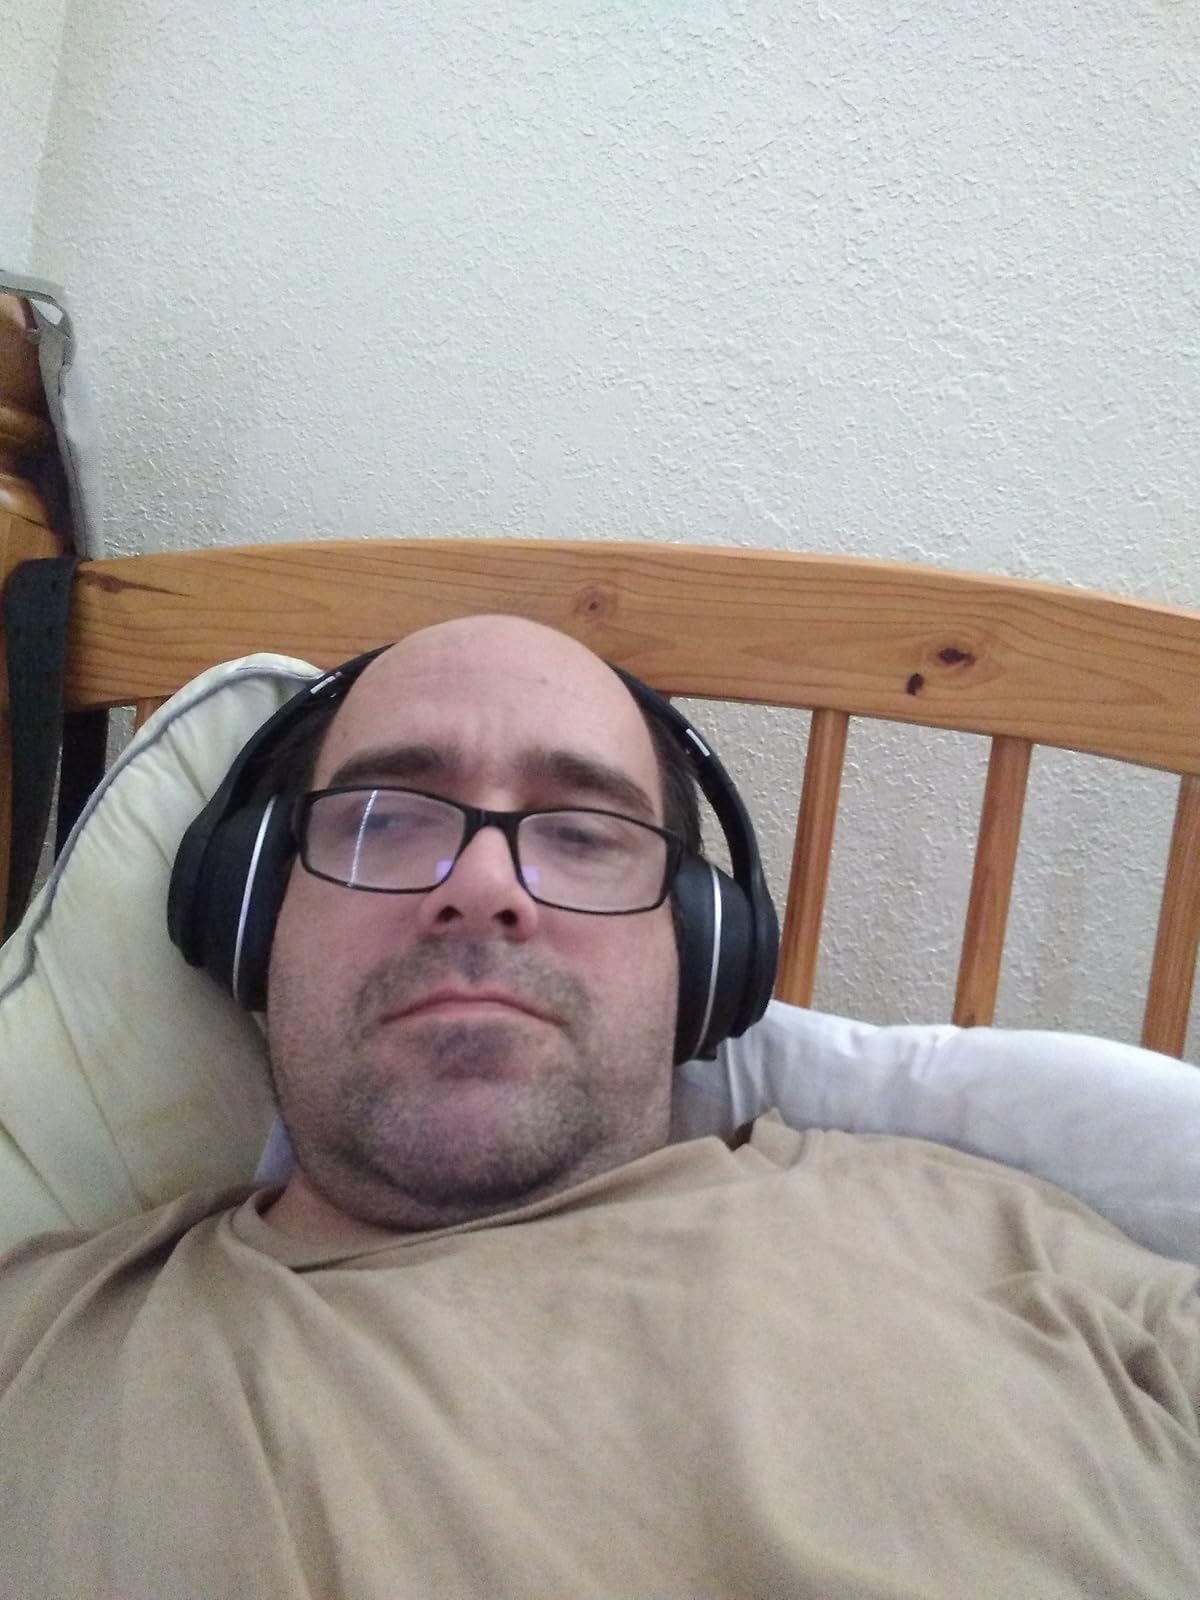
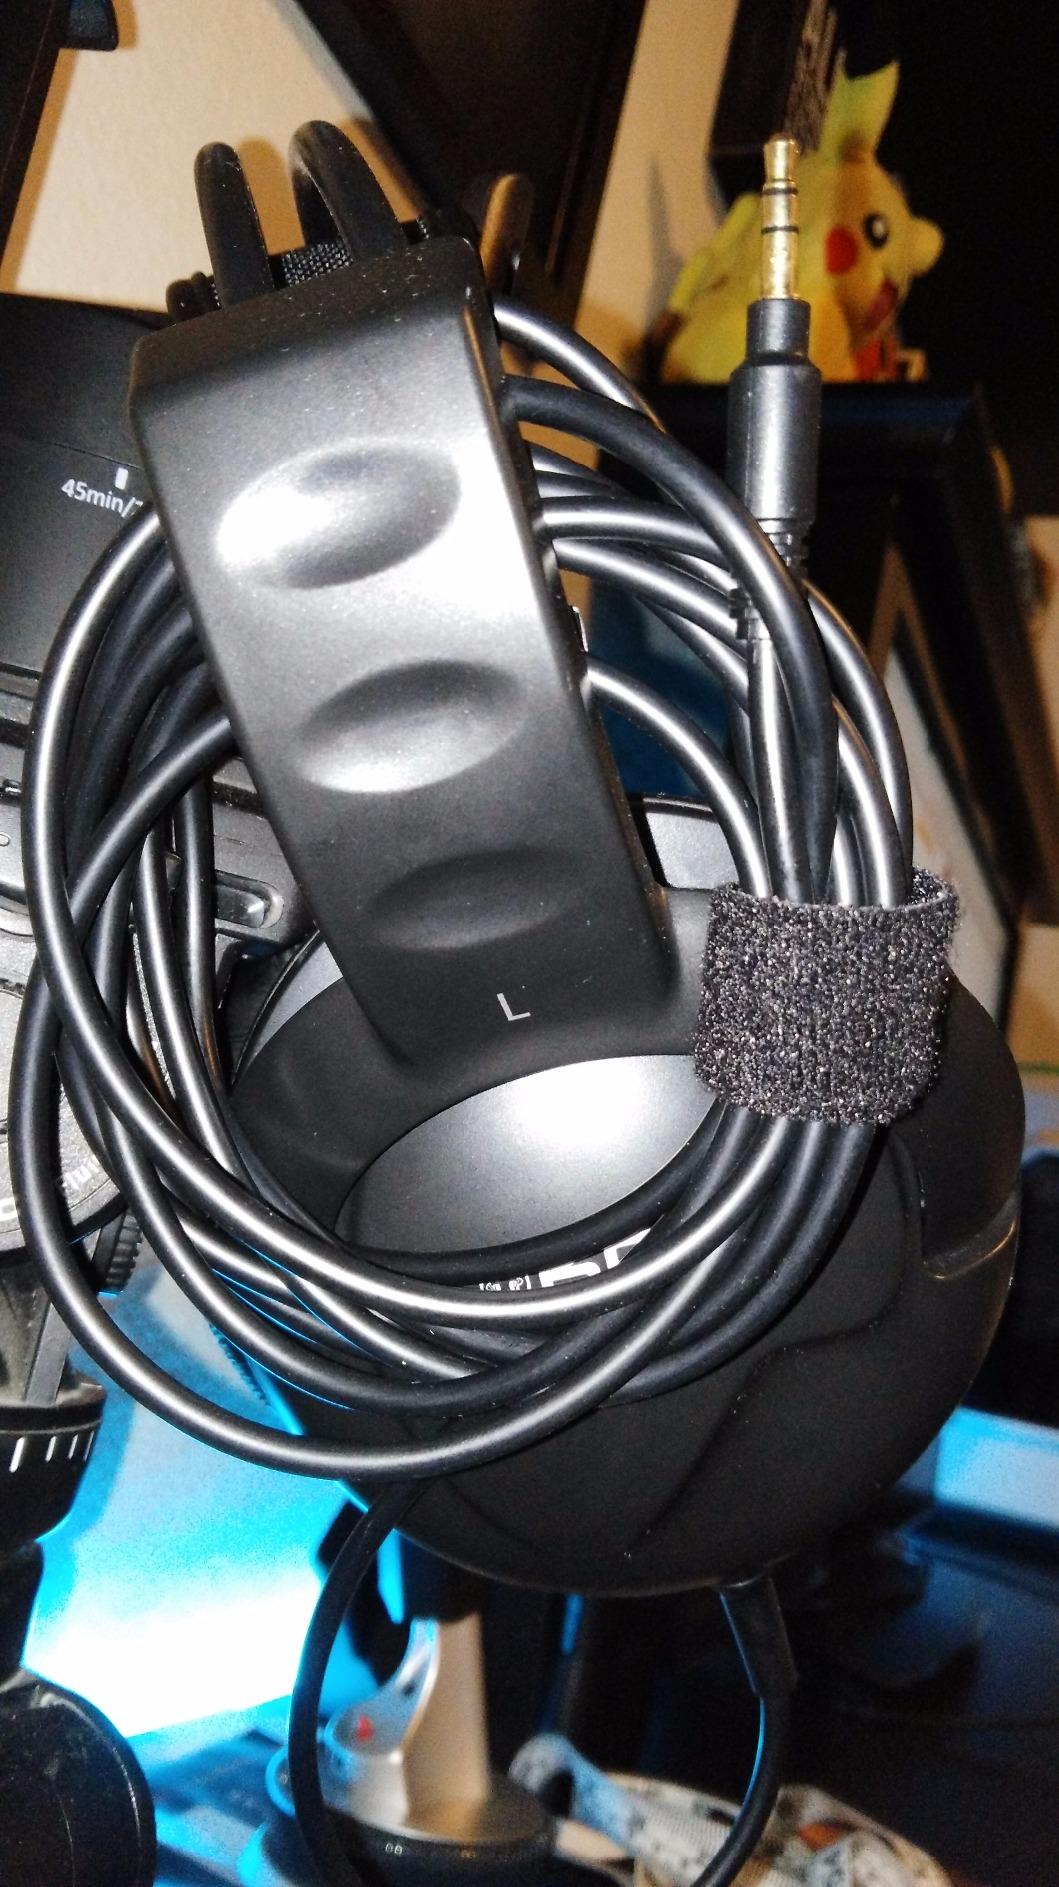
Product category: headphones
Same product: no